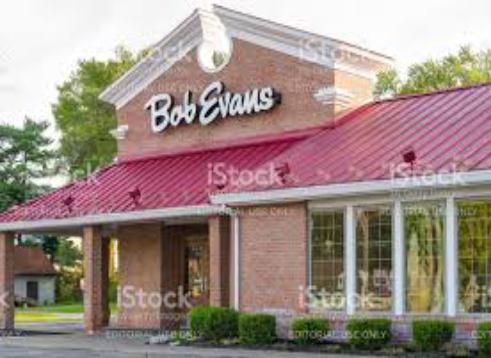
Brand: Bob Evans Restaurants
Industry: Clothes